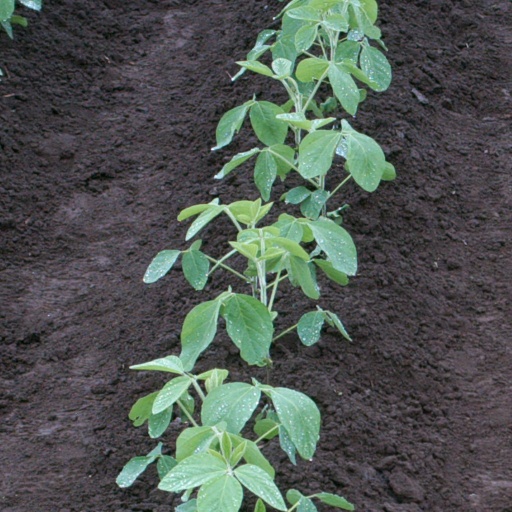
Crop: soybean